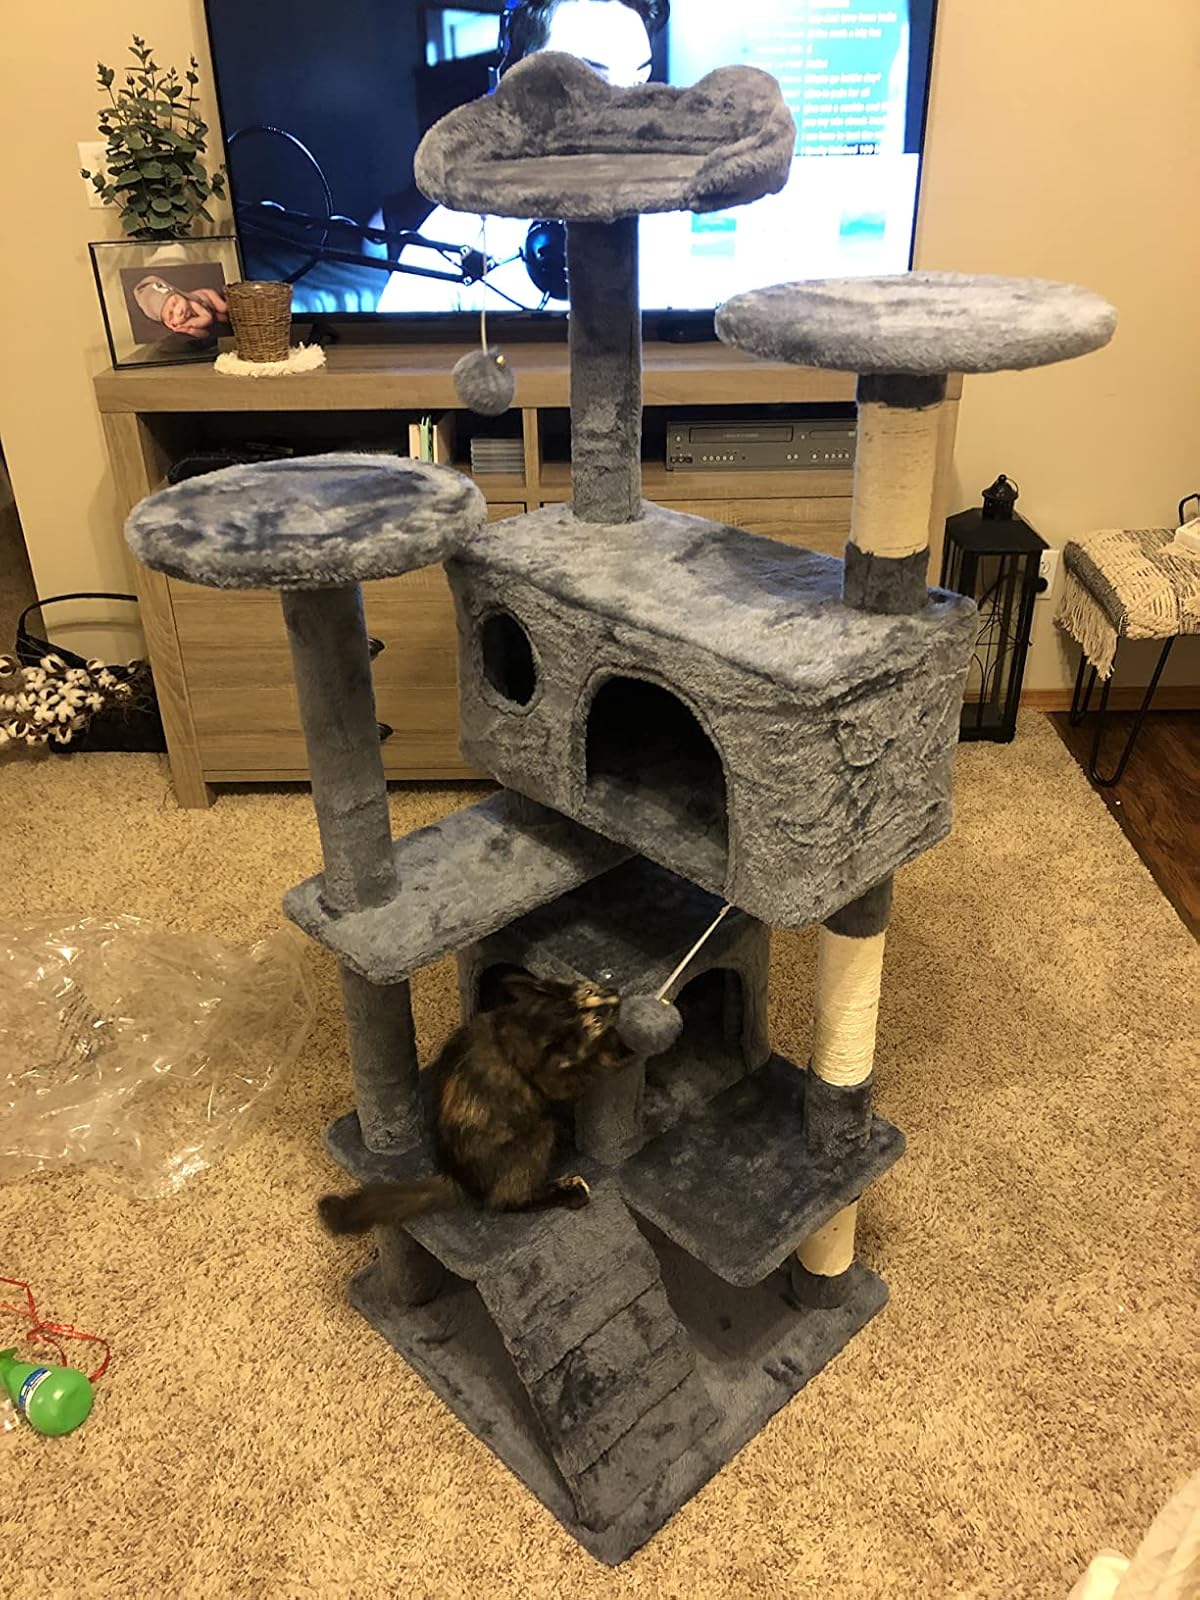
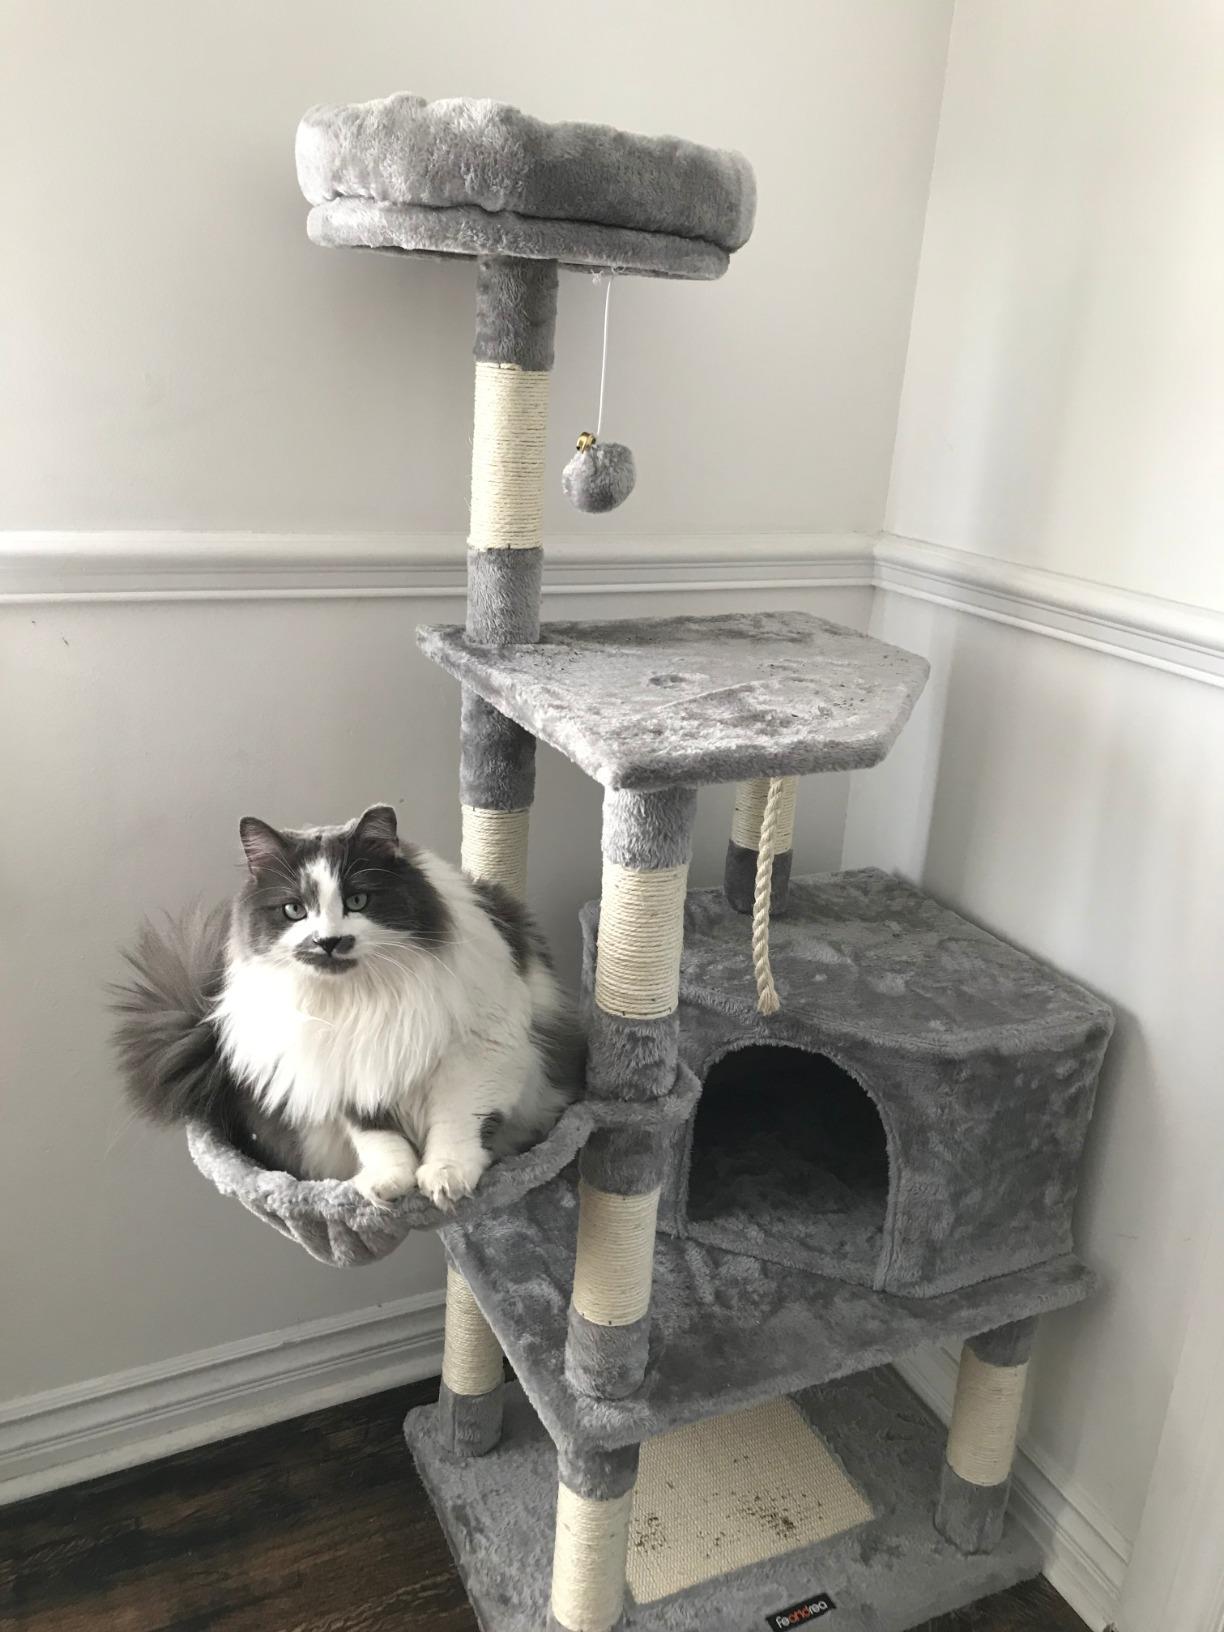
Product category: items_cat tree
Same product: no